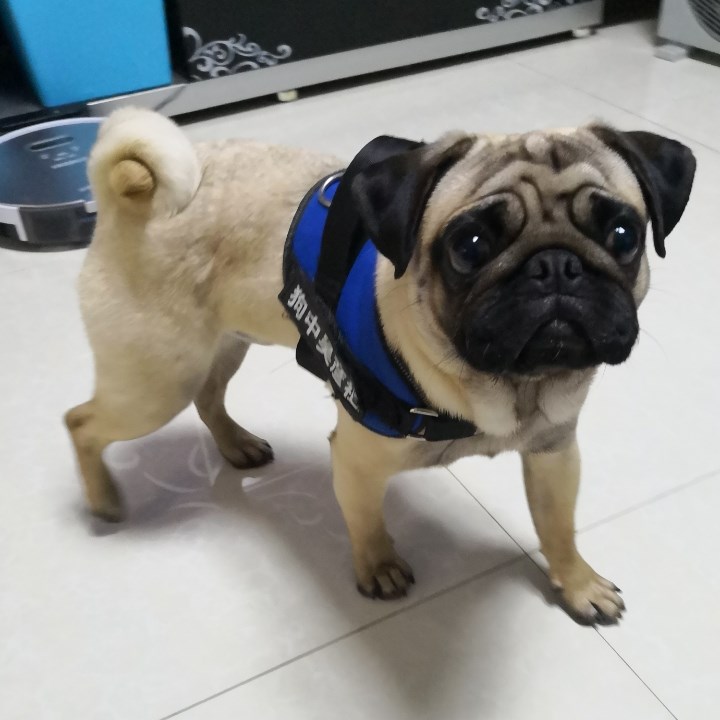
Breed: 798-n000130-pug